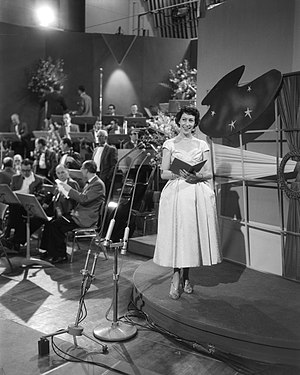
Raquel Rastenni
Raquel Rastenni, født Anna Rachel Rastén, var en populær dansk slagersangerinde.